No Safe Spaces

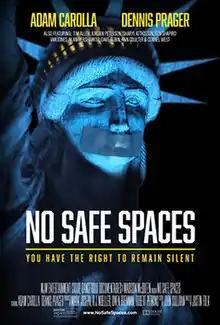
Poster

No Safe Spaces is a 2019 American documentary film directed by Justin Folk that features commentator Dennis Prager and comedian Adam Carolla talking to college students and faculty about university safe spaces. The documentary also covers free speech controversies occasioned when conservatives are invited to speak in university settings.